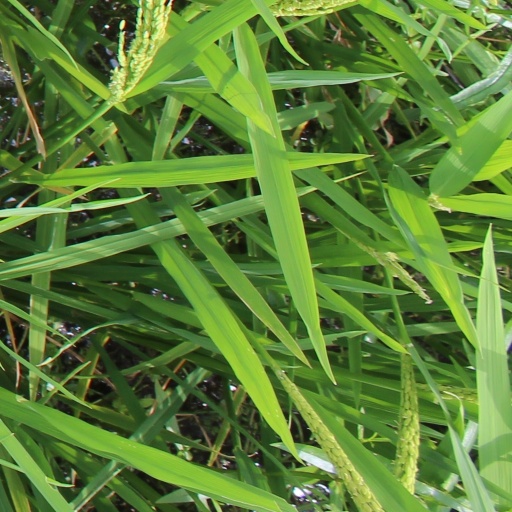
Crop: rice